LNER Class A4 4468 Mallard

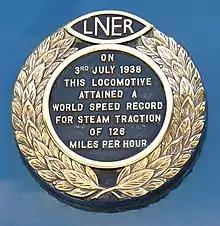
"Mallard"s speed record plate

"Mallard" topped Stoke Bank at and accelerated downhill. The speeds at the end of each from the summit were recorded as: , , , , , and ; half-mile (800 m) readings after that gave 120, 122, 123, 124 and finally 125 mph (194, 197, 198, 200 and 201 km/h). However, the dynamometer car tracks the current speed every half second on a paper roll moving for every mile travelled. Speeds could be calculated by measuring the distance between the timing marks. Immediately after the run staff in the dynamometer car calculated the speed over five second intervals, finding a maximum of . Although was seen for a single second, Gresley would not accept this as a reliable measurement and an hour was the figure published.